Labastide-Savès

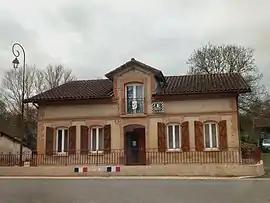
Labastide-Savès Town Hall

Labastide-Savès is a commune in the Gers department in the Occitania region in Southwestern France.